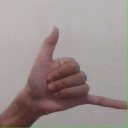
अक्षर: द